List of palaces in Iran

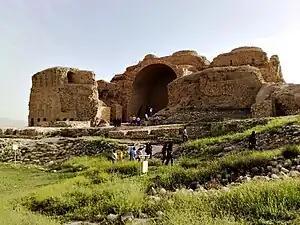
The Palace of Ardashir

A palace is a grand residence, especially a royal residence, or the home of a head of state or some other high-ranking dignitary, such as a bishop or archbishop. The word is derived from the Latin name "palātium", for Palatine Hill in Rome which housed the Imperial residences. Most European languages have a version of the term ("palais", "palazzo", "palacio", etc.), and many use it for a wider range of buildings than English. In many parts of Europe, the equivalent term is also applied to large private houses in cities, especially of the aristocracy; often the term for a large country house is different. Many historic palaces are now put to other uses such as parliaments, museums, hotels, or office buildings. The word is also sometimes used to describe a lavishly ornate building used for public entertainment or exhibitions, such as a movie palace.